Devon Avenue

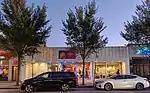
Shree Ganesh Temple, the first Hindu temple on Devon Avenue

Devon's Desi corridor is one of the best-known and largest communities of its kind in North America. It exists mainly on Devon between Ravenswood Ave. and California Ave. South Asian shops, restaurants and grocery stores including the first location of Patel Brothers, that opened in 1974, abound along this strip, and it has become a popular tourist destination. Vivek Mukherjee of Rediff.com writes, "There are similar desi markets in New Jersey, at the famous Oak Tree Road or in the Bay Area, but nothing like Devon Street. [...] Devon Street's sidewalks are even speckled with the paan stains".